Saint-Louis, Senegal

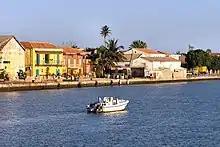
Langue de Barbarie

Saint-Louis is situated in northern Senegal, on the border with Mauritania, although the nearest border crossing is at Rosso, up the Senegal River.